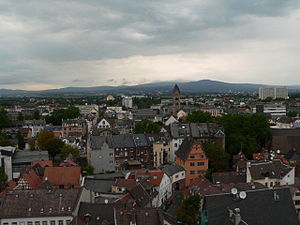
Frankfurt-Höchst
Höchst
Höchst er en bydel i Frankfurt am Main. Indtil 1928 var Höchst en selvstændig købstad.